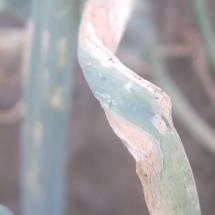
Crop: Onion
Condition: alternaria-d